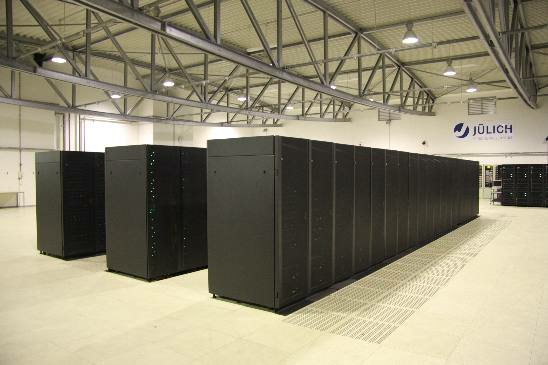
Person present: No